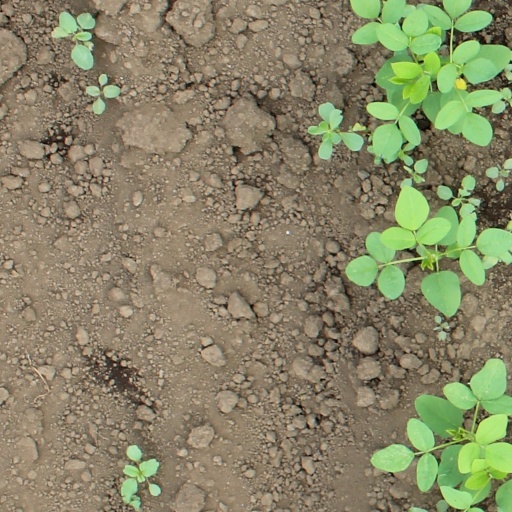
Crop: soybean